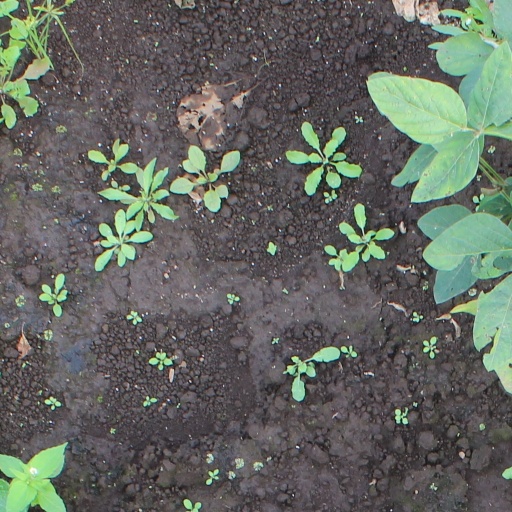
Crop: soybean